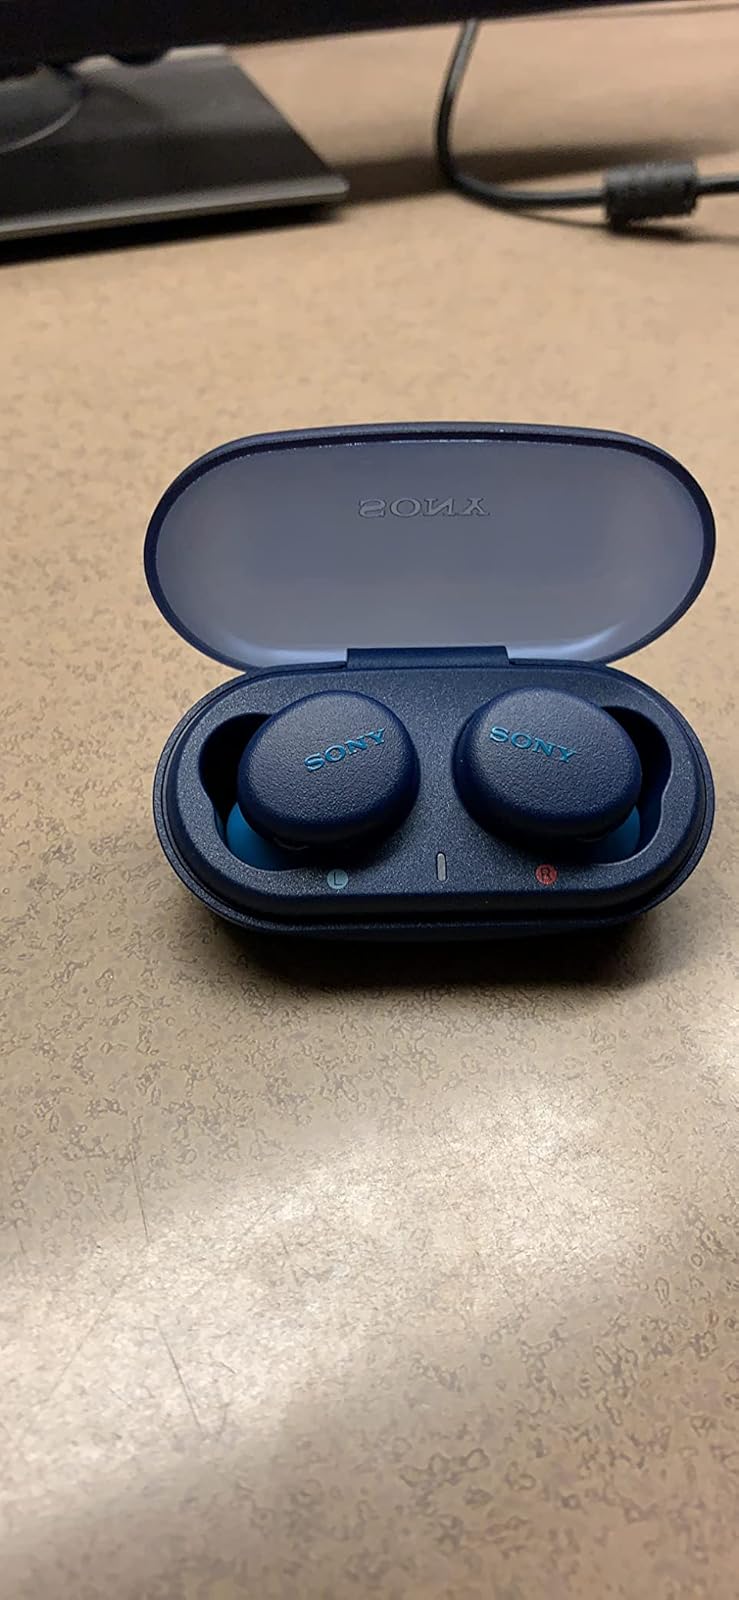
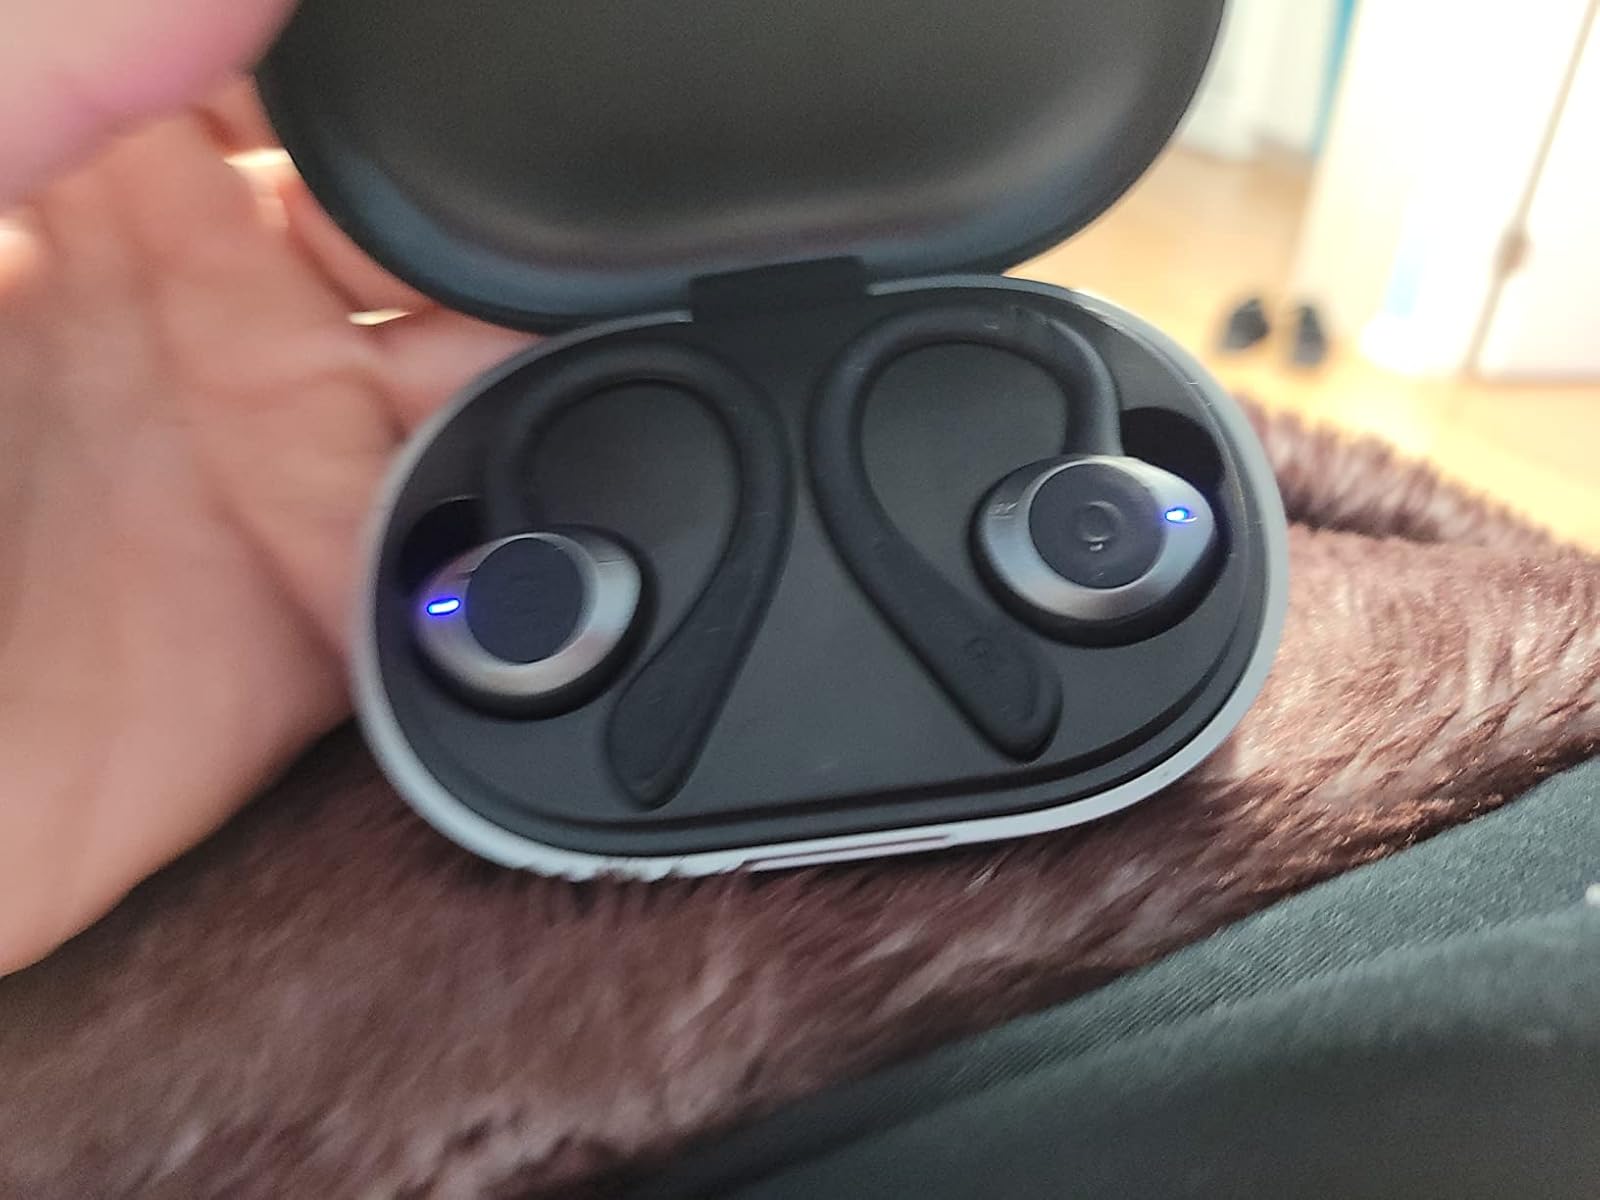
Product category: earbuds
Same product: no